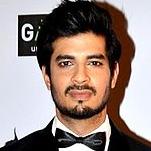
Age: 26